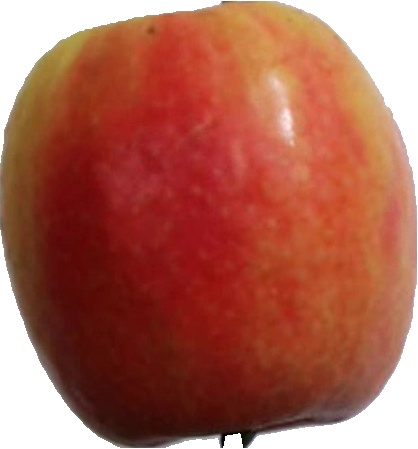
Label: apple_pink_lady_1